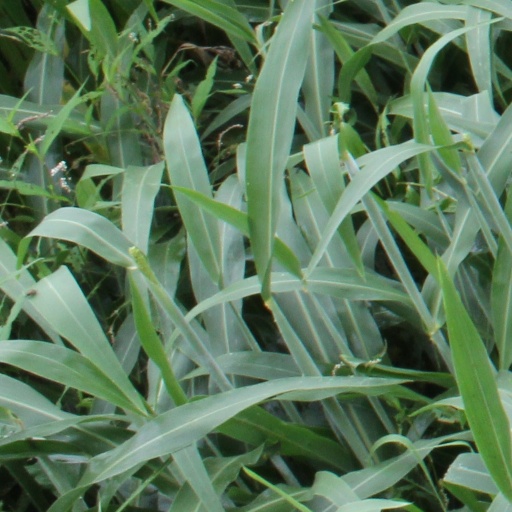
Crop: sorghum